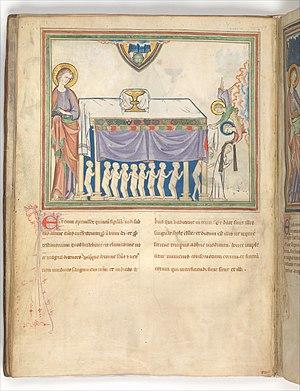
L'Apocalypse du musée des Cloîtres est un manuscrit de l'Apocalypse de Jean enluminé, daté du début du XIVᵉ siècle, conservé au musée des Cloîtres du Metropolitan Museum of Art de New York. Il provient de Normandie et a été conservé un temps en Suisse où il a influencé l'enluminure locale.